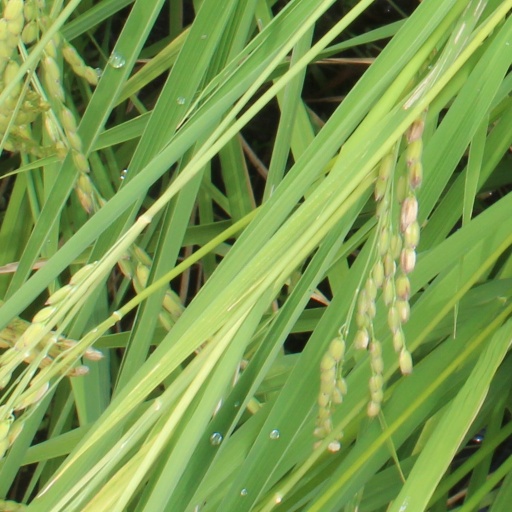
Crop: rice